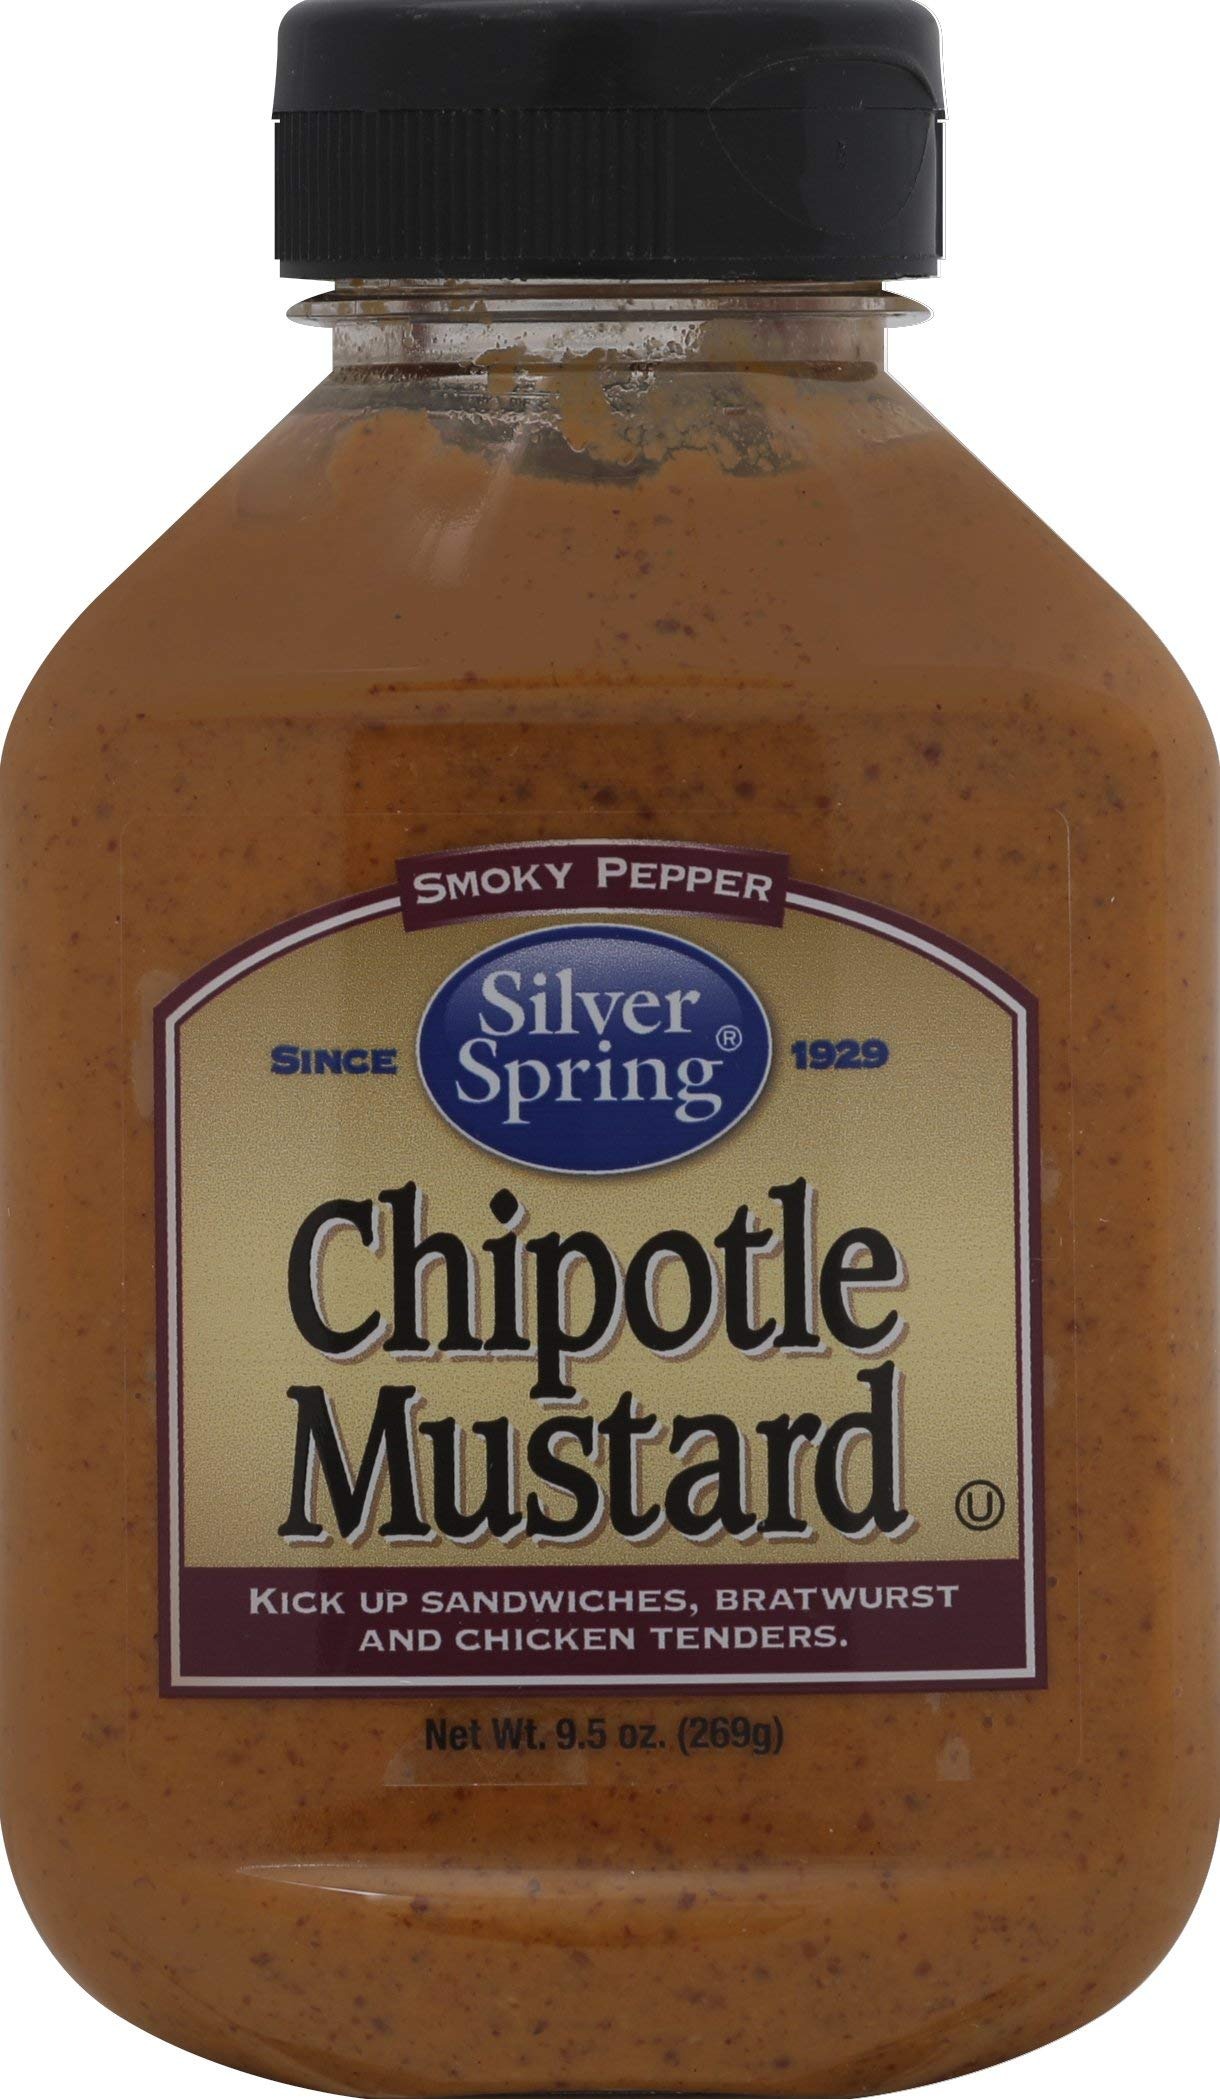
Item Name: Silver Springs Mustard, Chipotle, 9.5 oz
Bullet Point 1: Silver spring mustards are milled from seed at our Wisconsin processing facility and mixed with the finest ingredients to produce exceptional specialty flavors
Bullet Point 2: The package length of the product is 4.3 inches
Bullet Point 3: The package width of the product is 2.9 inches
Bullet Point 4: The package height of the product is 1.9 inches
Value: 9.5
Unit: Ounce

Price: 9.88